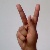
The image shows a hand gesture representing the letter 'K' in Indian Sign Language.